Justin Hayward

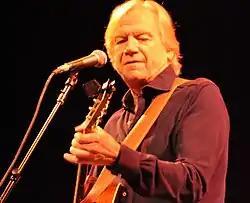
Hayward in 2014

In February 2013, Hayward released his solo album "Spirits of the Western Sky" on the Eagle Rock label. He toured solo with this album on the East coast of the US in August 2013, to much acclaim, with Moody Blues keyboardist Alan Hewitt and vocalist Julie Ragins. The opening act and accompanying guitarist in the main show was UK's Mike Dawes. The final show of the solo tour, in Atlanta, was recorded by producer/director David Minasian for a live DVD project and a live CD. Recorded at the Buckhead Theatre on 17 August, the resulting DVD, "Spirits… Live" (2014), features the full concert along with a one-hour behind-the-scenes documentary titled "On The Road To Love" depicting Hayward's 2013 American tour, also directed by Minasian. Following its release by Eagle Rock/Universal in August 2014, the DVD immediately rose to the No. 2 position on the Billboard Music Video charts and would soon be broadcast by the PBS network. Two additional Hayward/Minasian collaborations quickly followed: a concert DVD filmed in Clearwater, Florida, titled "Watching and Waiting", and "The Story Behind Nights in White Satin", a documentary which chronicled the origins of Hayward's classic 1967 composition.